Cleo McQueen

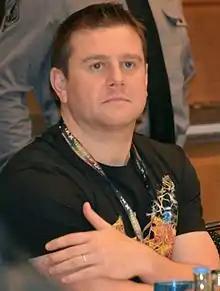
Kai Owen ("pictured") plays Cleo's abusive stepfather, Pete Buchanan.

During an interview with Sarah Ellis of "Inside Soap", the actress revealed more details on Cleo and Pete's fictional backstory. She explained that Cleo was groomed from the age of thirteen by Pete, which caused her to think that what they have is normal. She thinks that they are in a loving relationship and has no idea that she is being abused. When Ellis pointed out that Cleo appeared reluctant to be alone with Pete, Mulkerrin replied that Cleo is not comfortable with the physical side of their relationship. She continued, "She doesn't get any pleasure from having sex with Pete – they're not equals like they would be in a normal relationship." When Pete wants to be alone with Cleo, she goes along with it because she loves him and does not want him to leave the family. Mulkerrin also told Ellis that Cleo was very jealous of Pete and Reenie's relationship, and she asks Pete to choose who he wants to be with. Cleo wants their relationship to be public knowledge, but Mulkerrin doubted that she could go through with telling her mother the truth.